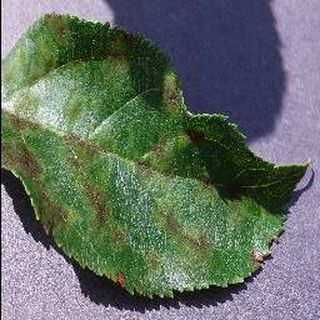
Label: apple_apple_scab